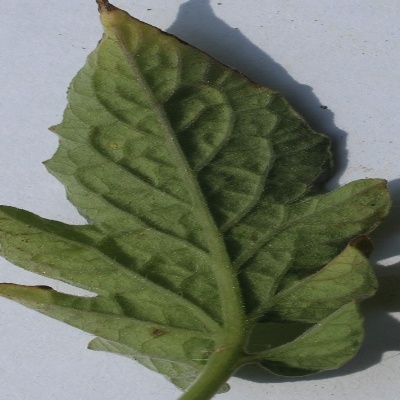
Crop: Tomato
Condition: leaf blight